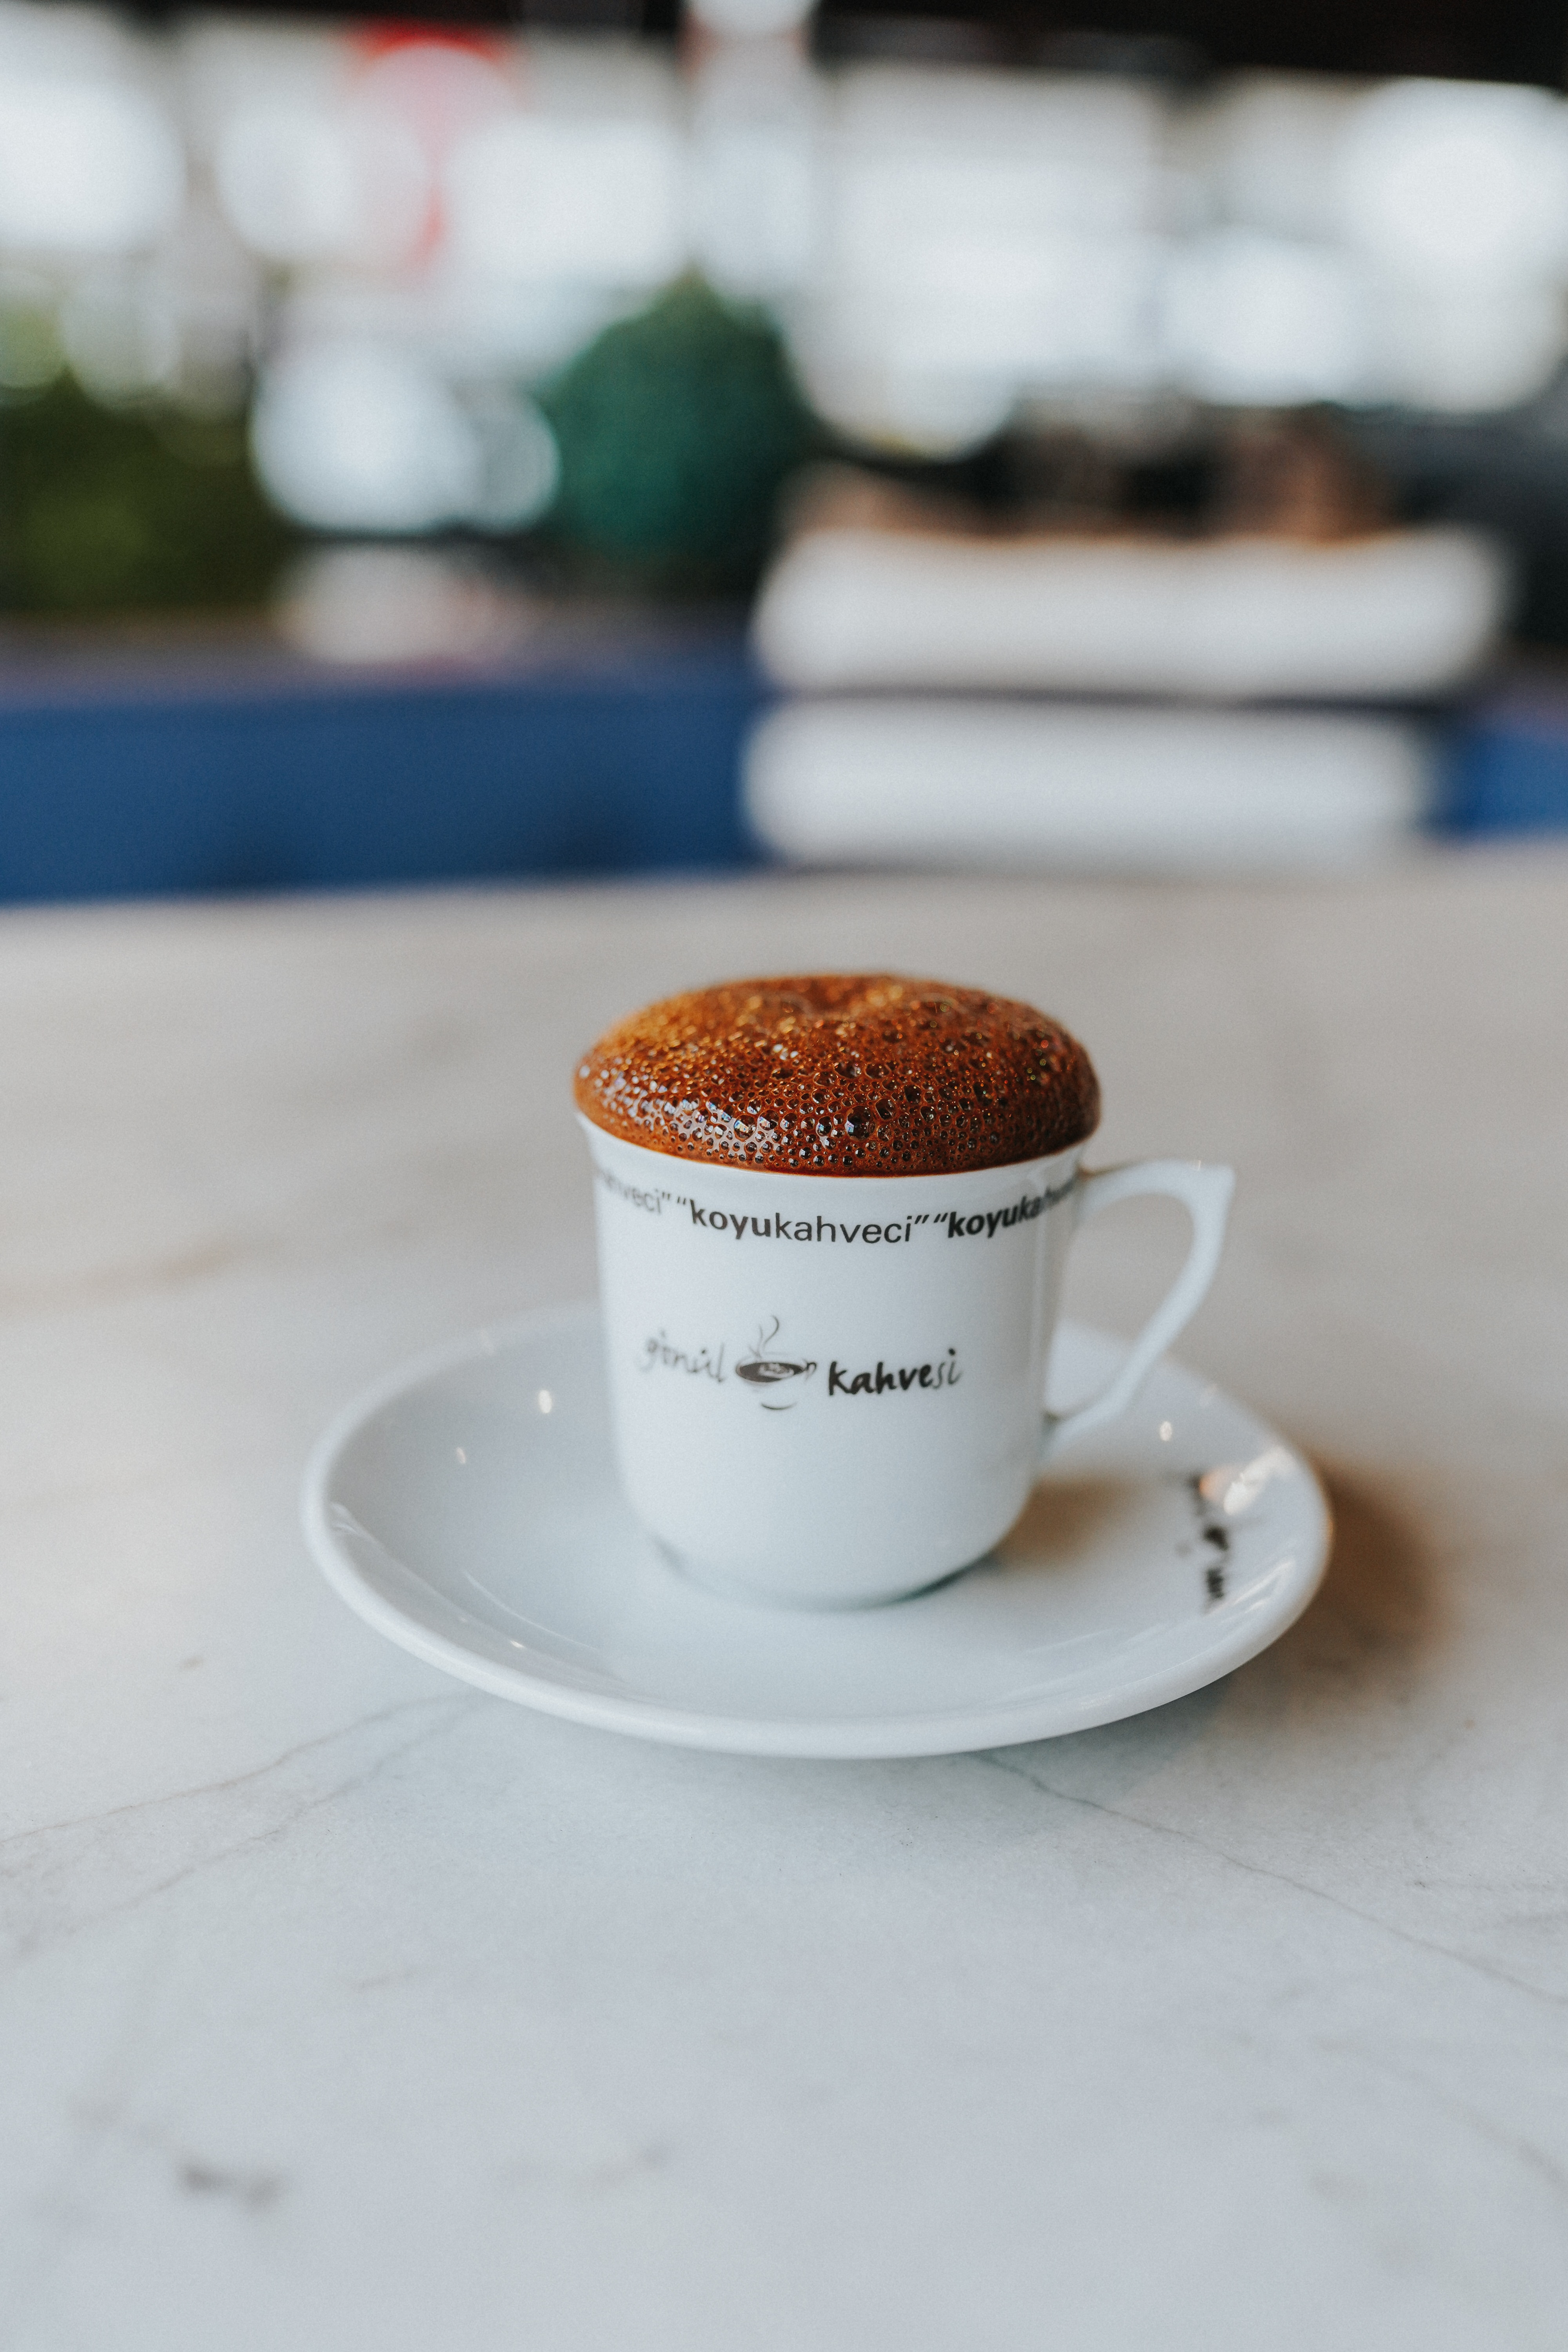
food, tableware, drinkware, dishware, coffee cup, Single origin coffee, cup, ingredient, recipe, serveware, coffee, cuisine, dish, drink, espresso, kitchen utensil, saucer, coffee milk, Java coffee, sweetness, foam, caff macchiato, teacup, cafe au lait, table, cappuccino, spoon, white coffee, baking, ceramic, cortado, caffeine, stimulant, wiener melange, breakfast, flat white, cooking, mocaccino, cutlery, plate, marocchino, cafe, circle